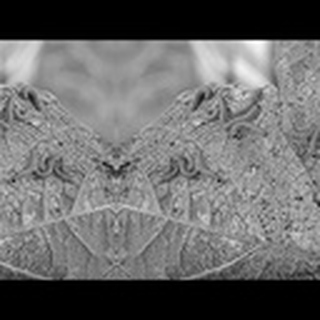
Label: cotton_army_worm